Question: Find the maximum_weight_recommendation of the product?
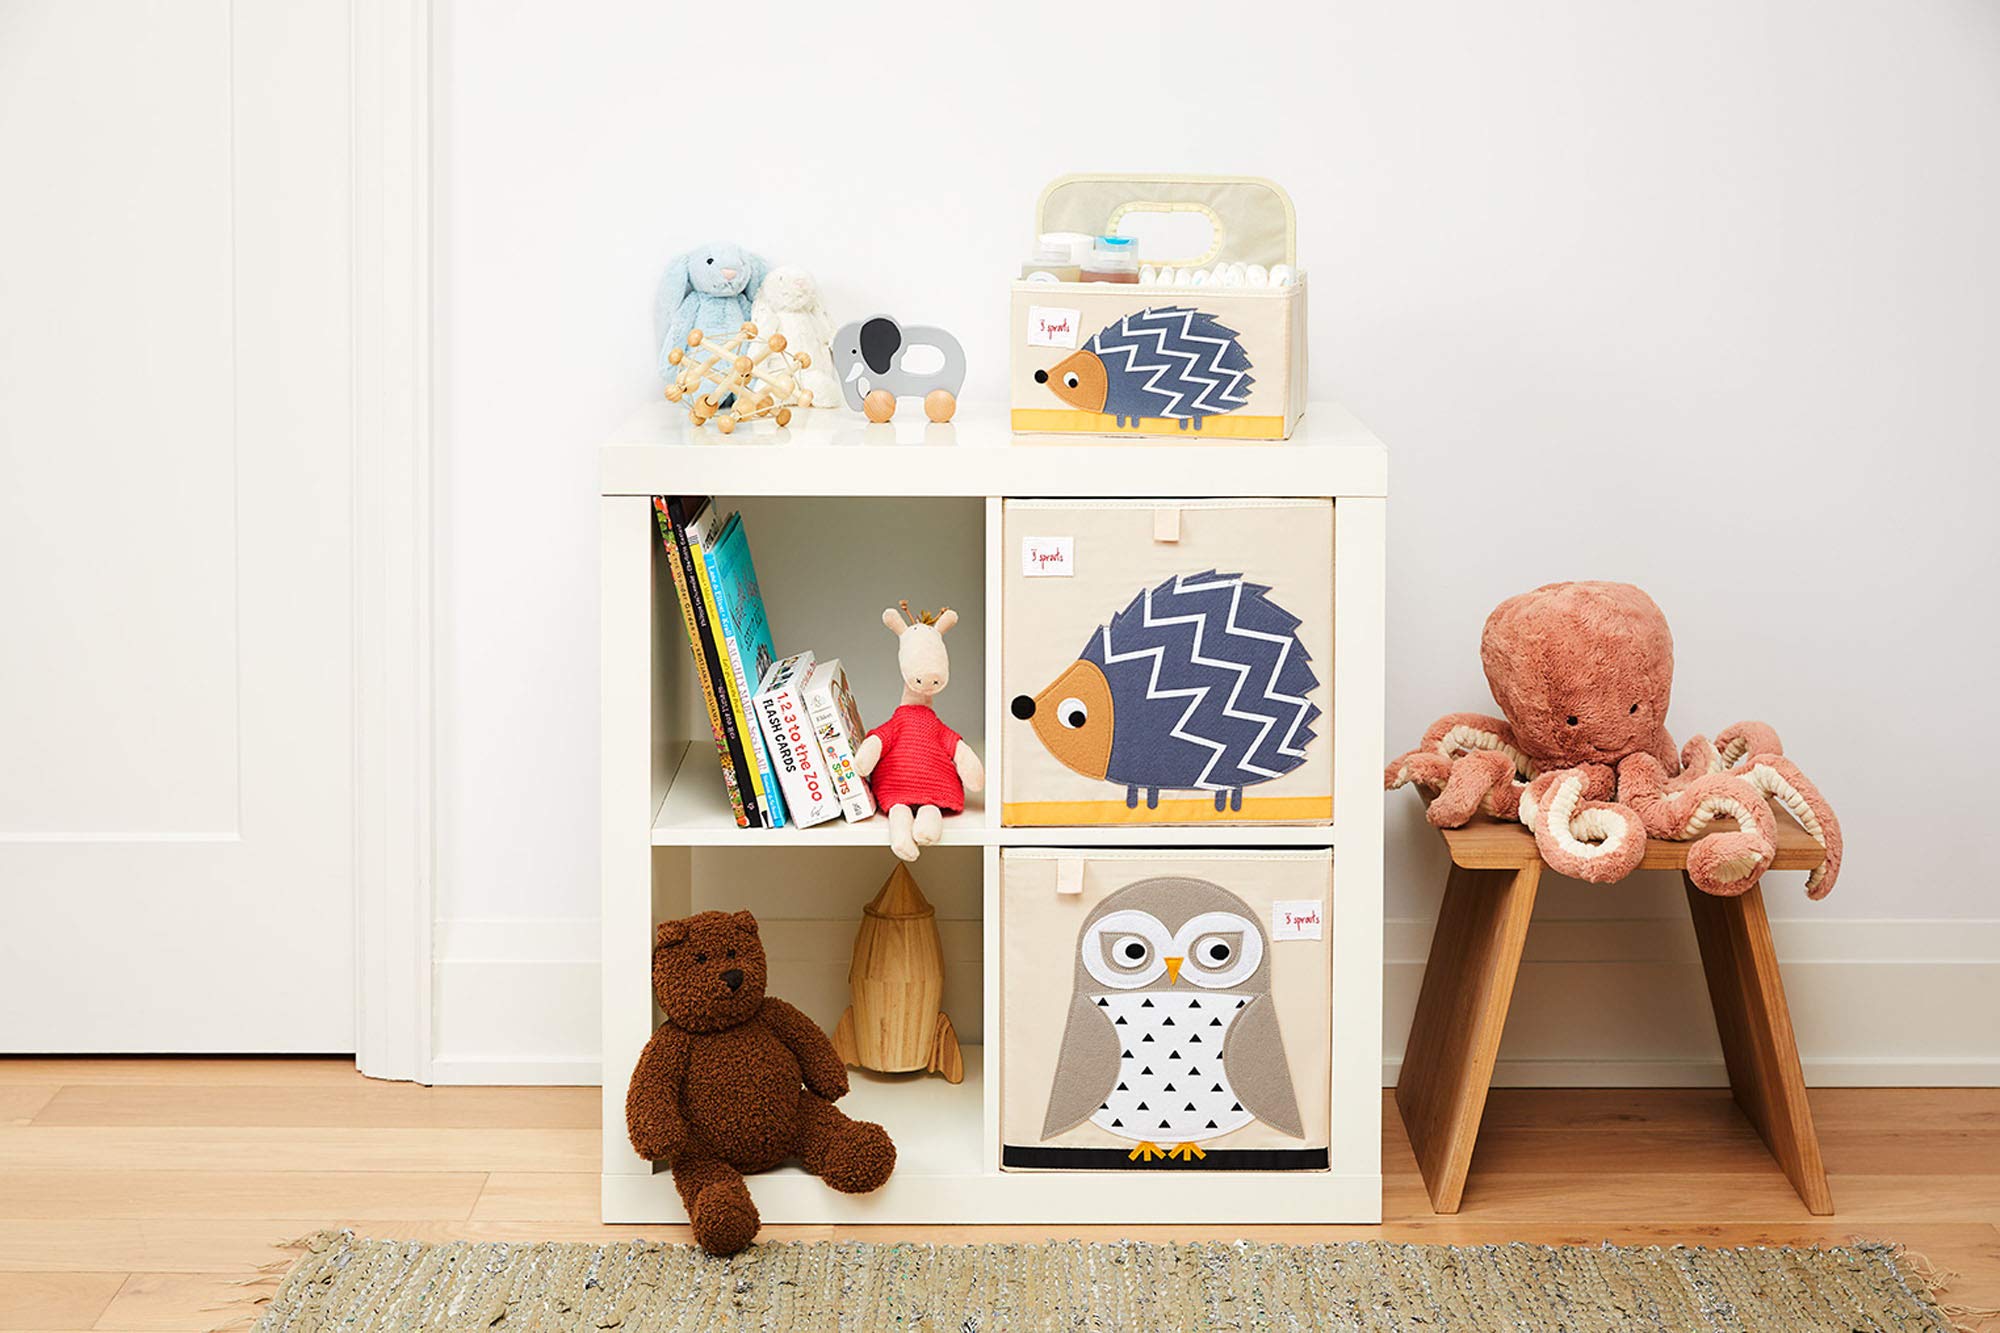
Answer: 3.0 ton